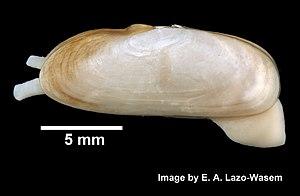
Les fruits de mer sont un nom donné aux animaux invertébrés marins comestibles. Dans l'acception la plus usuelle, il s'agit d'une grande variété d'organismes marins, à l'exception des poissons et des mammifères.